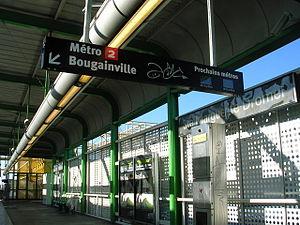
Station ""Sainte-Marguerite Dromel"" de la ligne 2 du métro de Marseille."
Le canton de Marseille Sainte Marguerite est une ancienne division administrative française située dans le département des Bouches-du-Rhône, dans l'arrondissement de Marseille. Moitié de l'ancien canton de Marseille XX B
La station Sainte-Marguerite Dromel est le terminus de la ligne 2 du métro de Marseille.